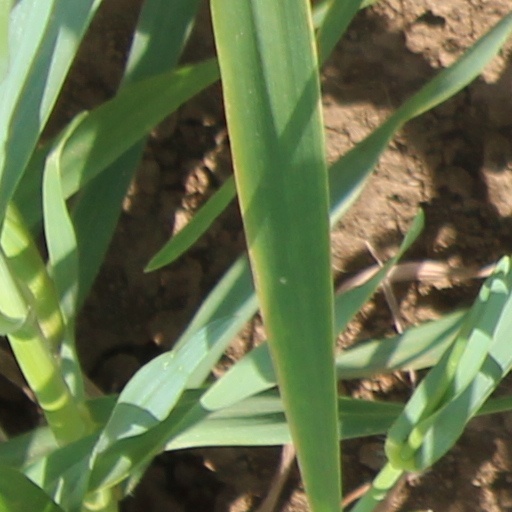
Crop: wheat